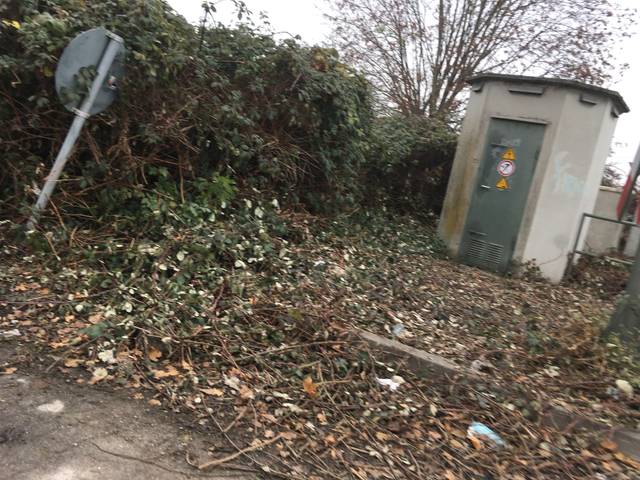
Region: Germany
Coordinates: 49.144, 9.204